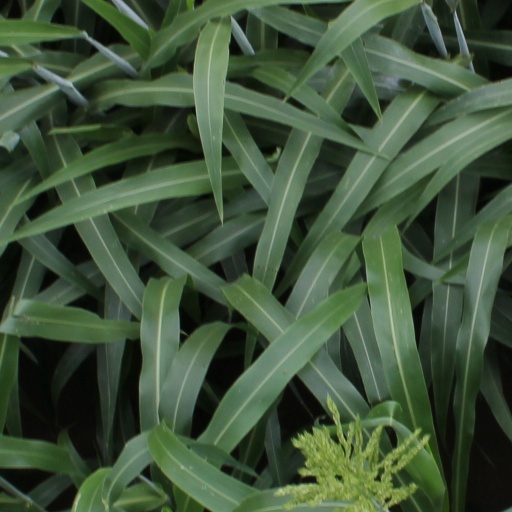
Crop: sorghum